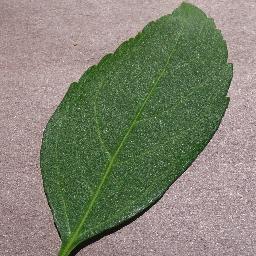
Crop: cherry
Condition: (including_sour)_healthy